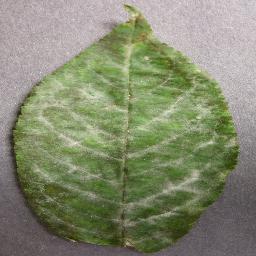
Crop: cherry
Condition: (including_sour)_powdery_mildew